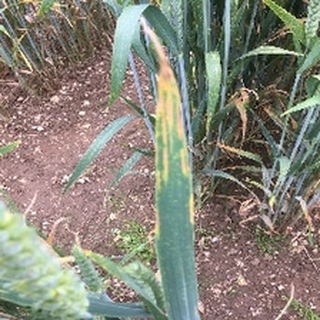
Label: wheat_yellow_rust